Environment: real
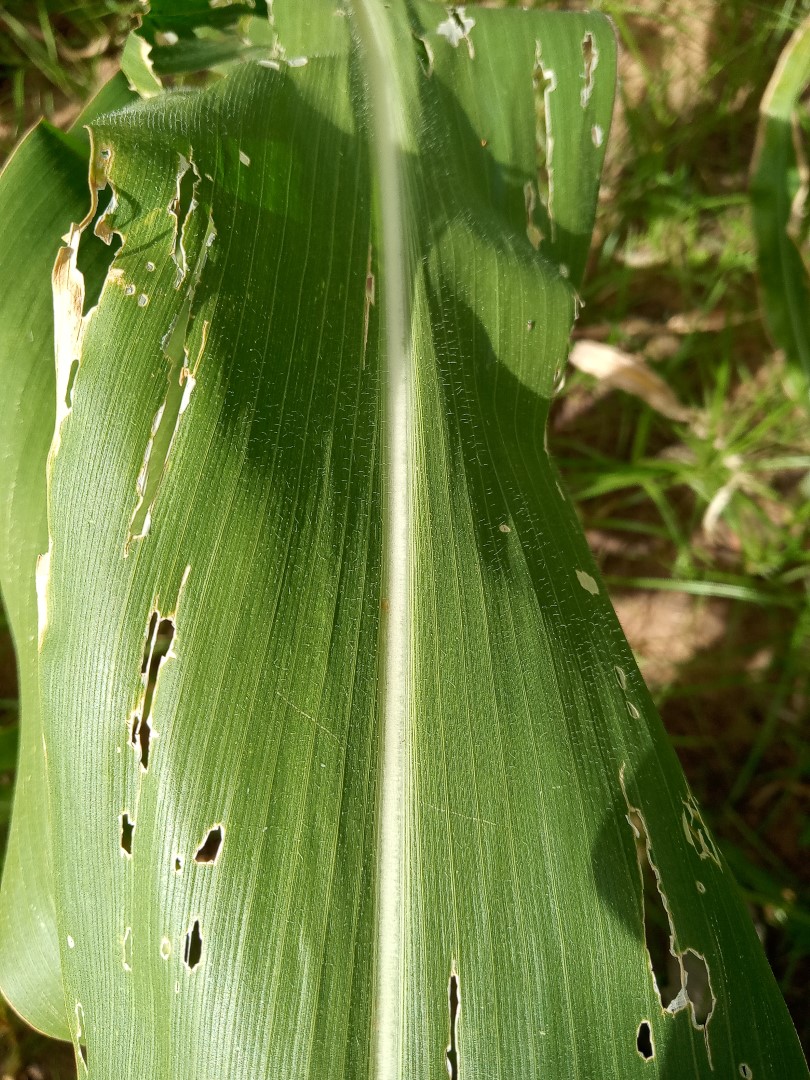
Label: fall_armyworm